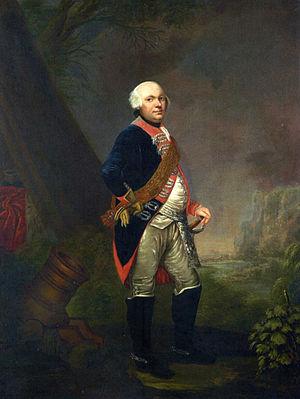
Luigi Boccherini, né le 19 février 1743 à Lucques et mort le 28 mai 1805 à Madrid, est un compositeur et violoncelliste italien de la période classique. Avec Joseph Haydn et Wolfgang Amadeus Mozart, il est considéré comme l'un des plus importants compositeurs de musique de chambre pour cordes de la seconde moitié du XVIIIᵉ siècle.